White Main

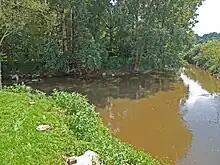
The confluence of the Red und White Main near Kulmbach

The "White Main" is home to the eel, grayling, brown trout, brook trout, barbel, perch, carp bream, pike, carp, rainbow trout, roach, rudd and tench.